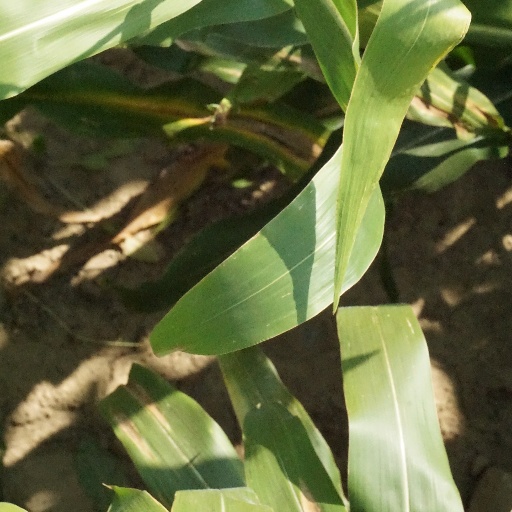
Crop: maize; corn